Kota Uda Express

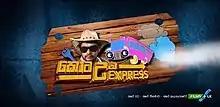
Official poster

Kota Uda Express is a 2017 Sri Lankan comedy film directed by A.A Junaideen and produced by Bright Films. The film stars Tennyson Cooray and Dilhani Ekanayake in lead roles along with Dayasiri Hettiarachchi, Ananda Athukorale in supportive roles. The film screened on 31 March 2017, without a prior media publicity, as said by the director. It is the 1272nd Sri Lankan film in the Sinhala cinema.